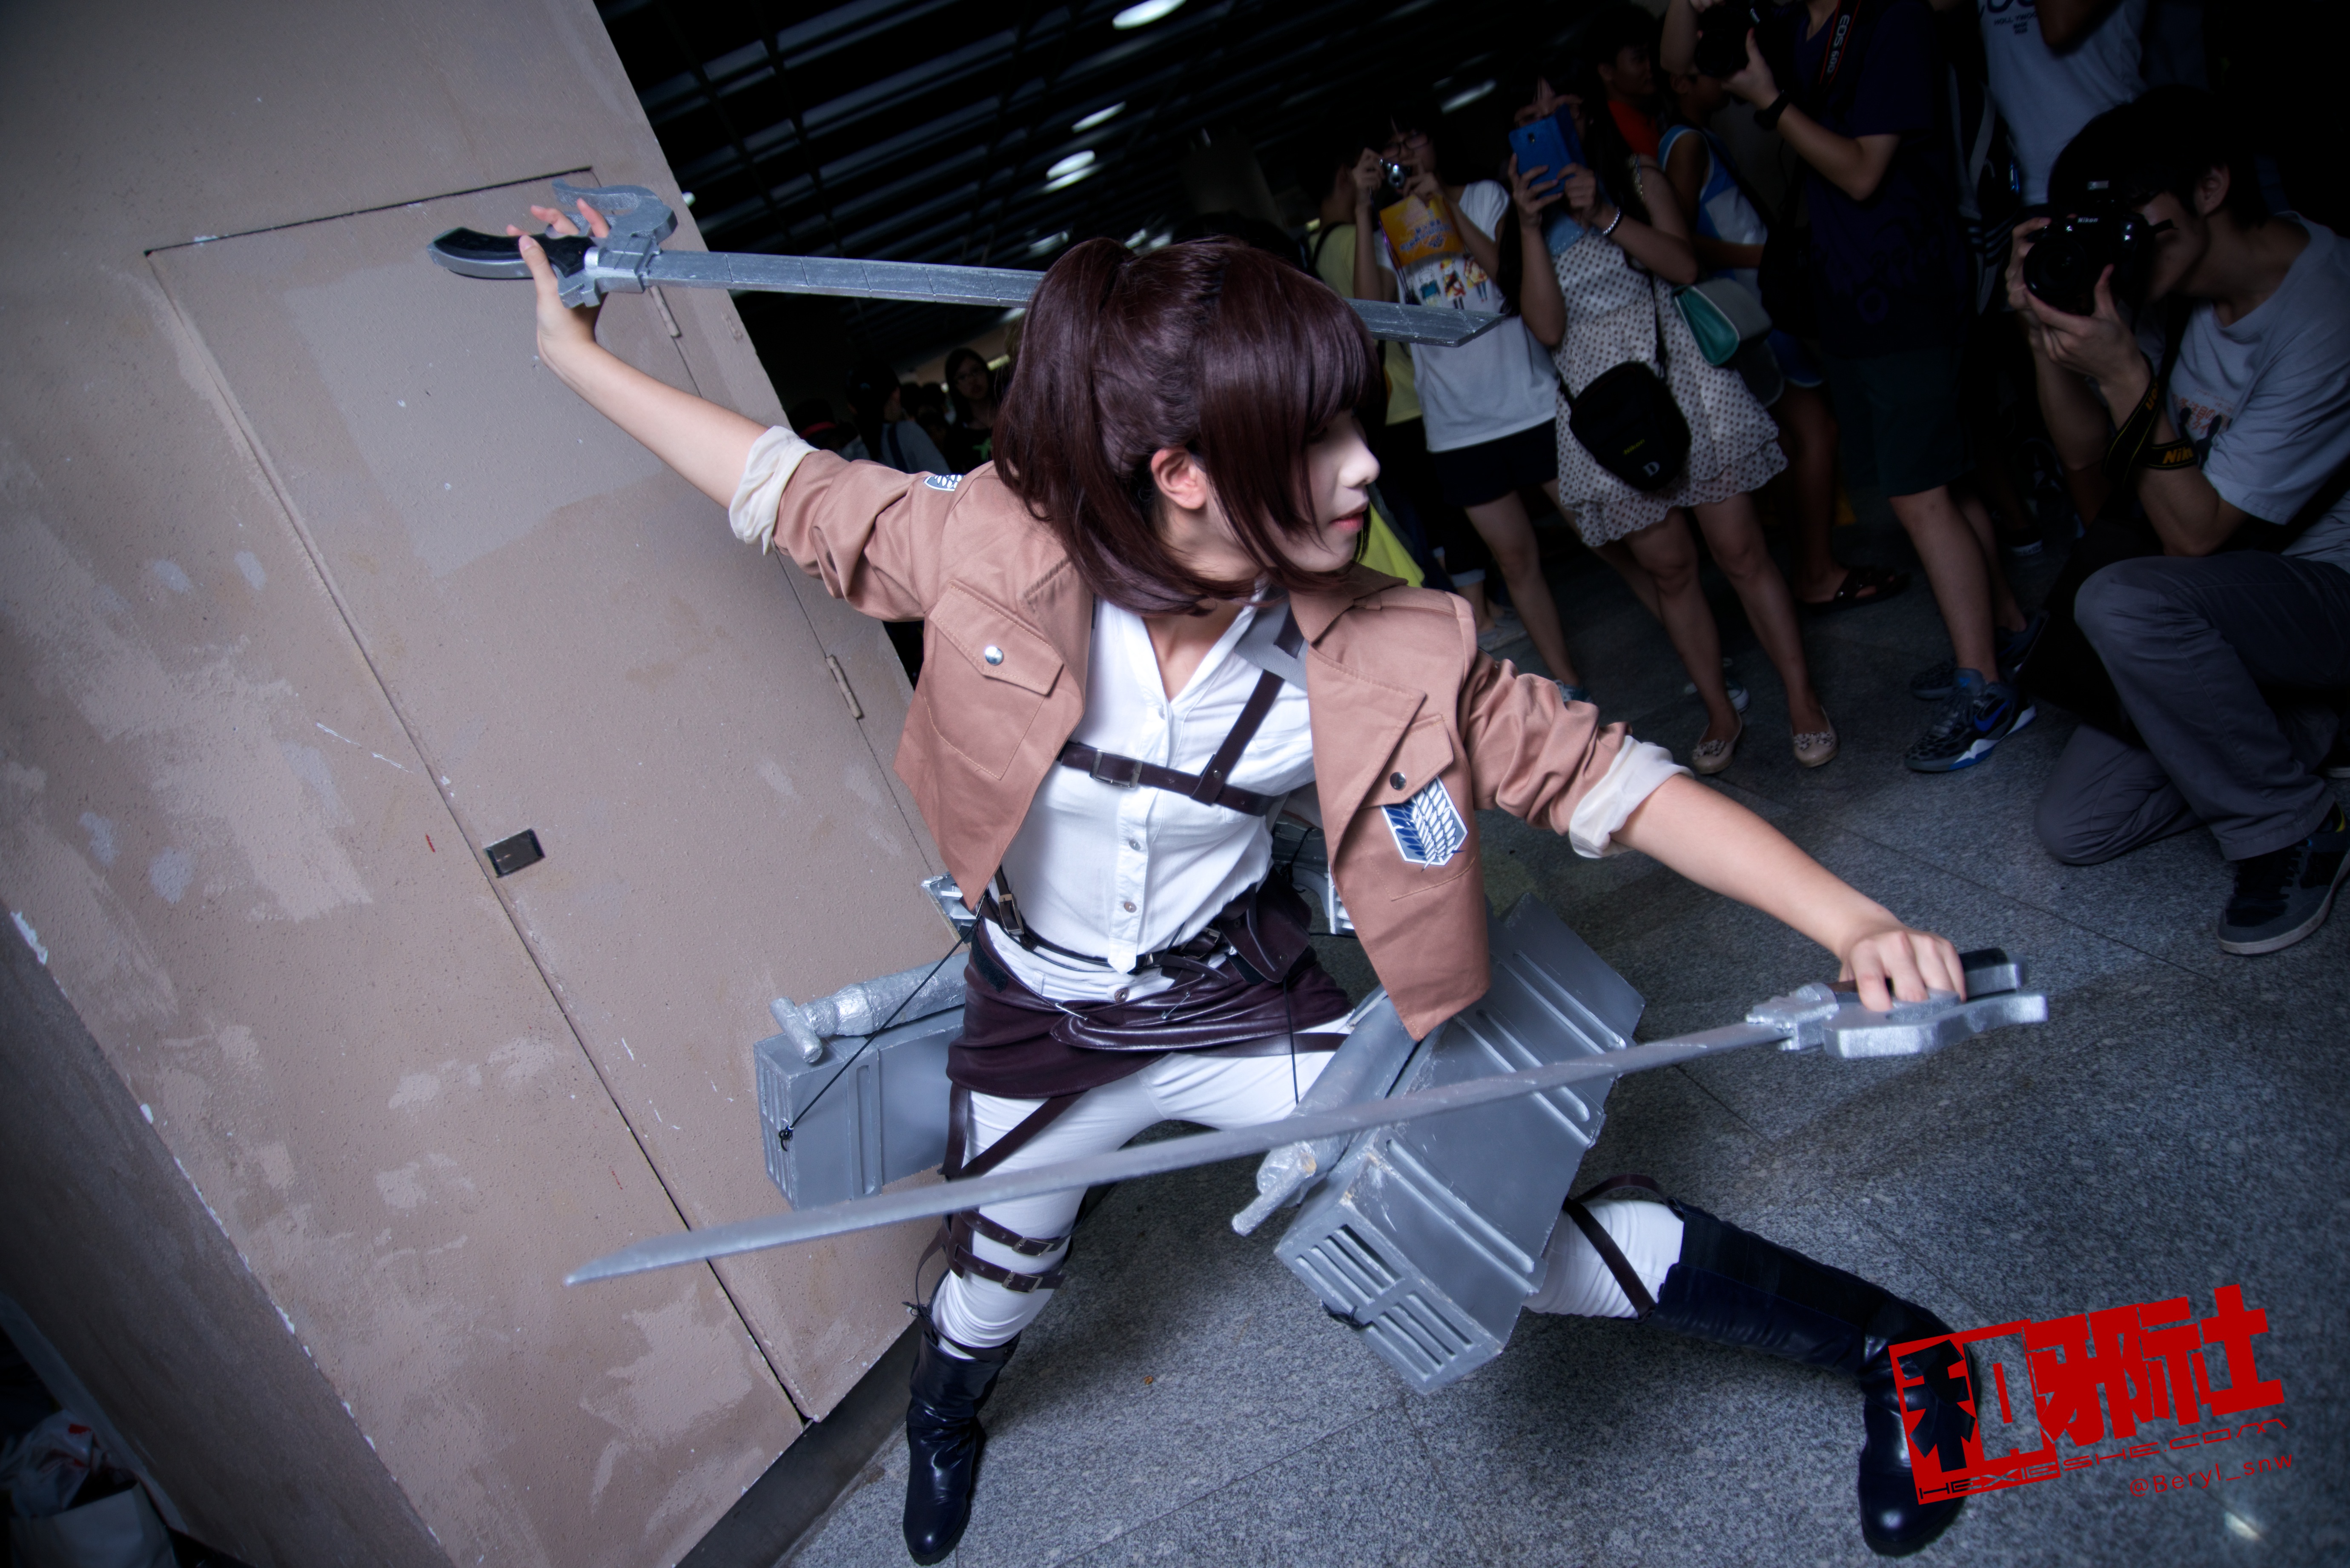
girl, cute, clothing, cosplay, girls, canton, costume, china, anime, comic, comiccon, guangzhou, acg, cos